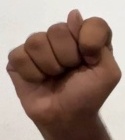
ASL sign: T